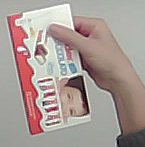
Product: kinder_chocolate